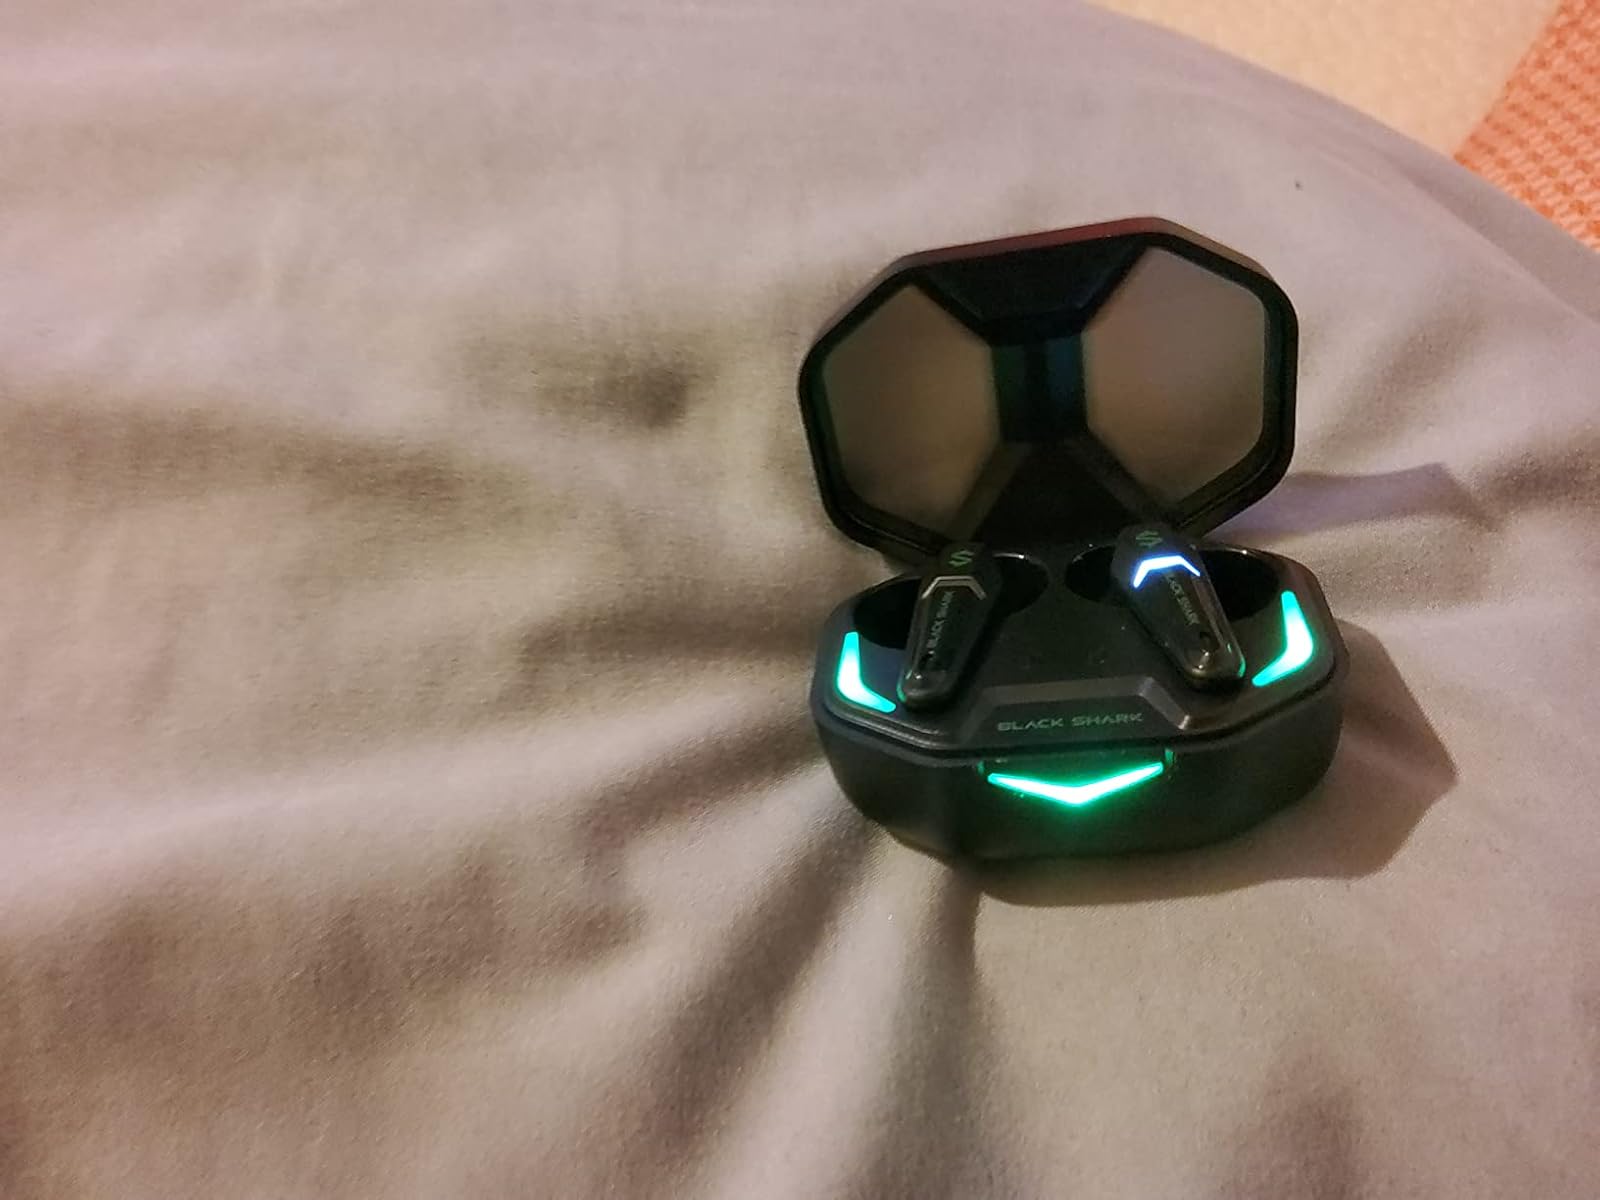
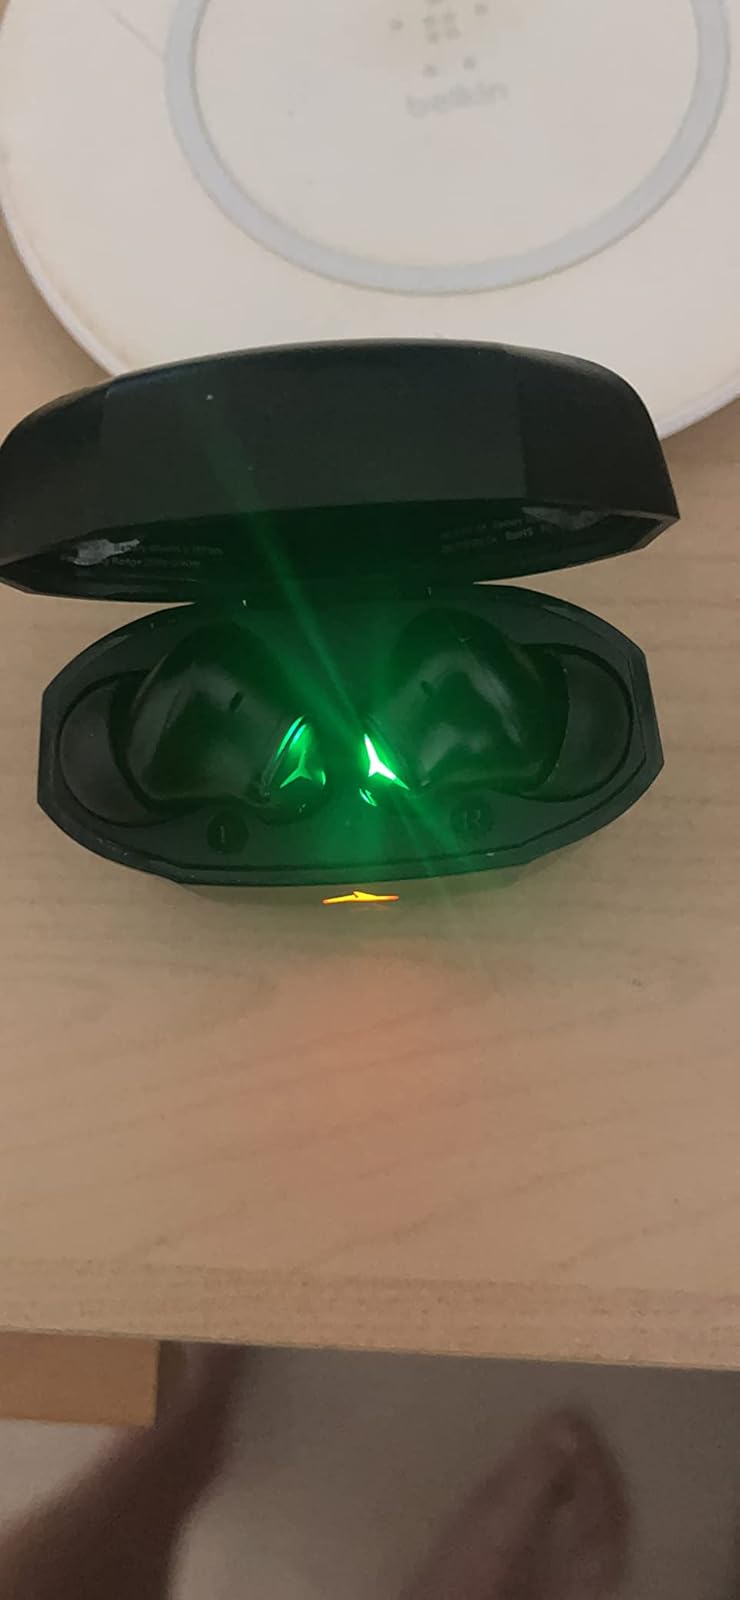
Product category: earbuds
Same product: no